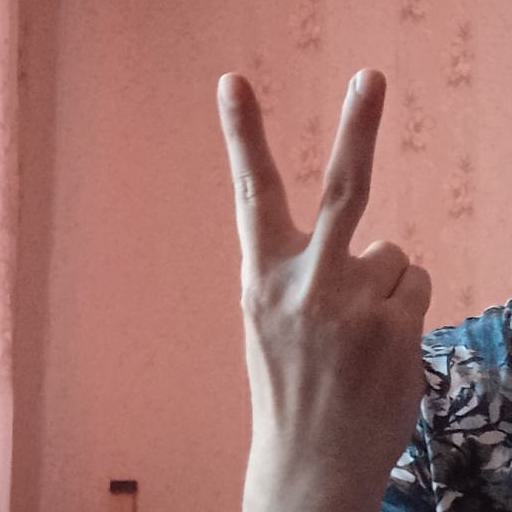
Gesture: peace_inverted